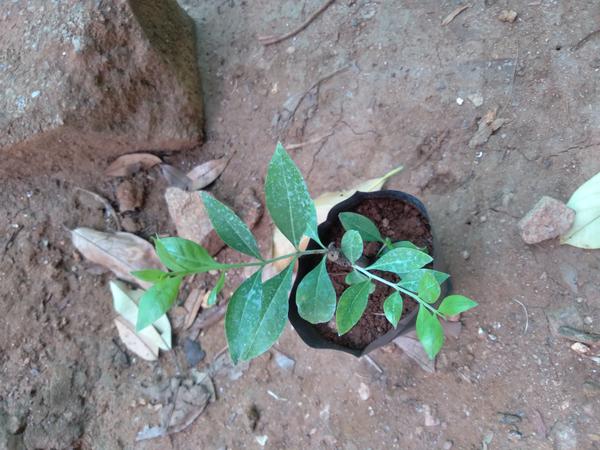
Plant: Henna